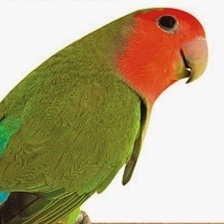
Species: ROSY FACED LOVEBIRD
Scientific name: AGAPORNIS ROSEICOLLIS